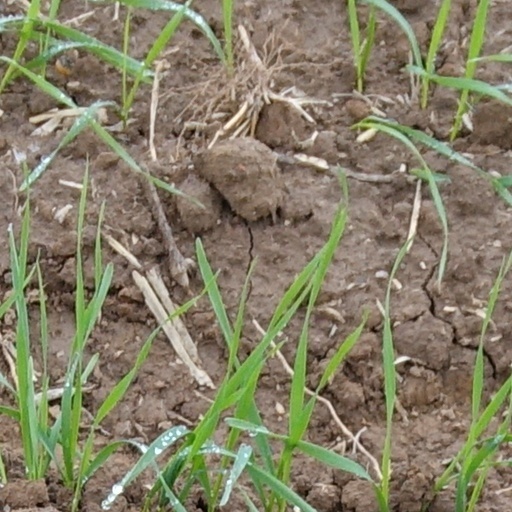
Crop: wheat